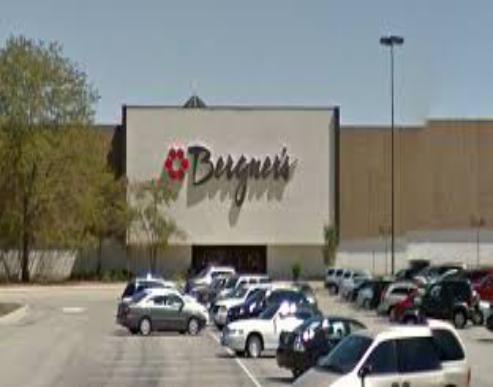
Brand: Bergner's
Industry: Others